History of the Jews in Greater Cleveland

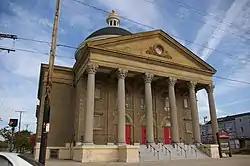
The former B'nai Jeshurun congregation building in the Central neighborhood of Cleveland, built in 1906. This neighborhood was once a thriving center of Jewish life.

As of 2023, there are about 100,000 Jewish Clevelanders who mostly live in the eastern suburbs of Beachwood, Solon, Moreland Hills, Pepper Pike, South Euclid, Lyndhurst, Shaker Heights, Cleveland Heights, University Heights and Orange. Many young Jewish business professionals live downtown and on the west side in neighbors such as Lakewood and Tremont.